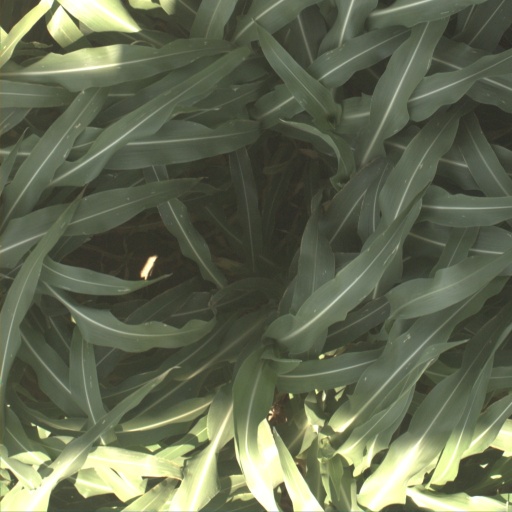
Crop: sorghum